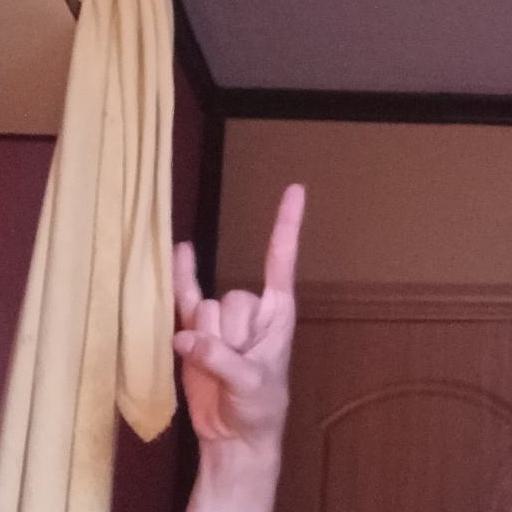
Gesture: rock